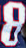
Number: 8